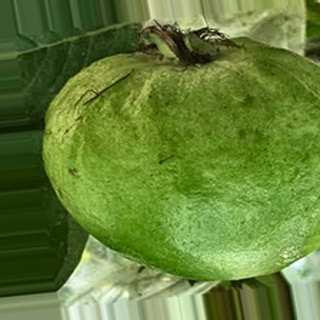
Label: healthy_guava